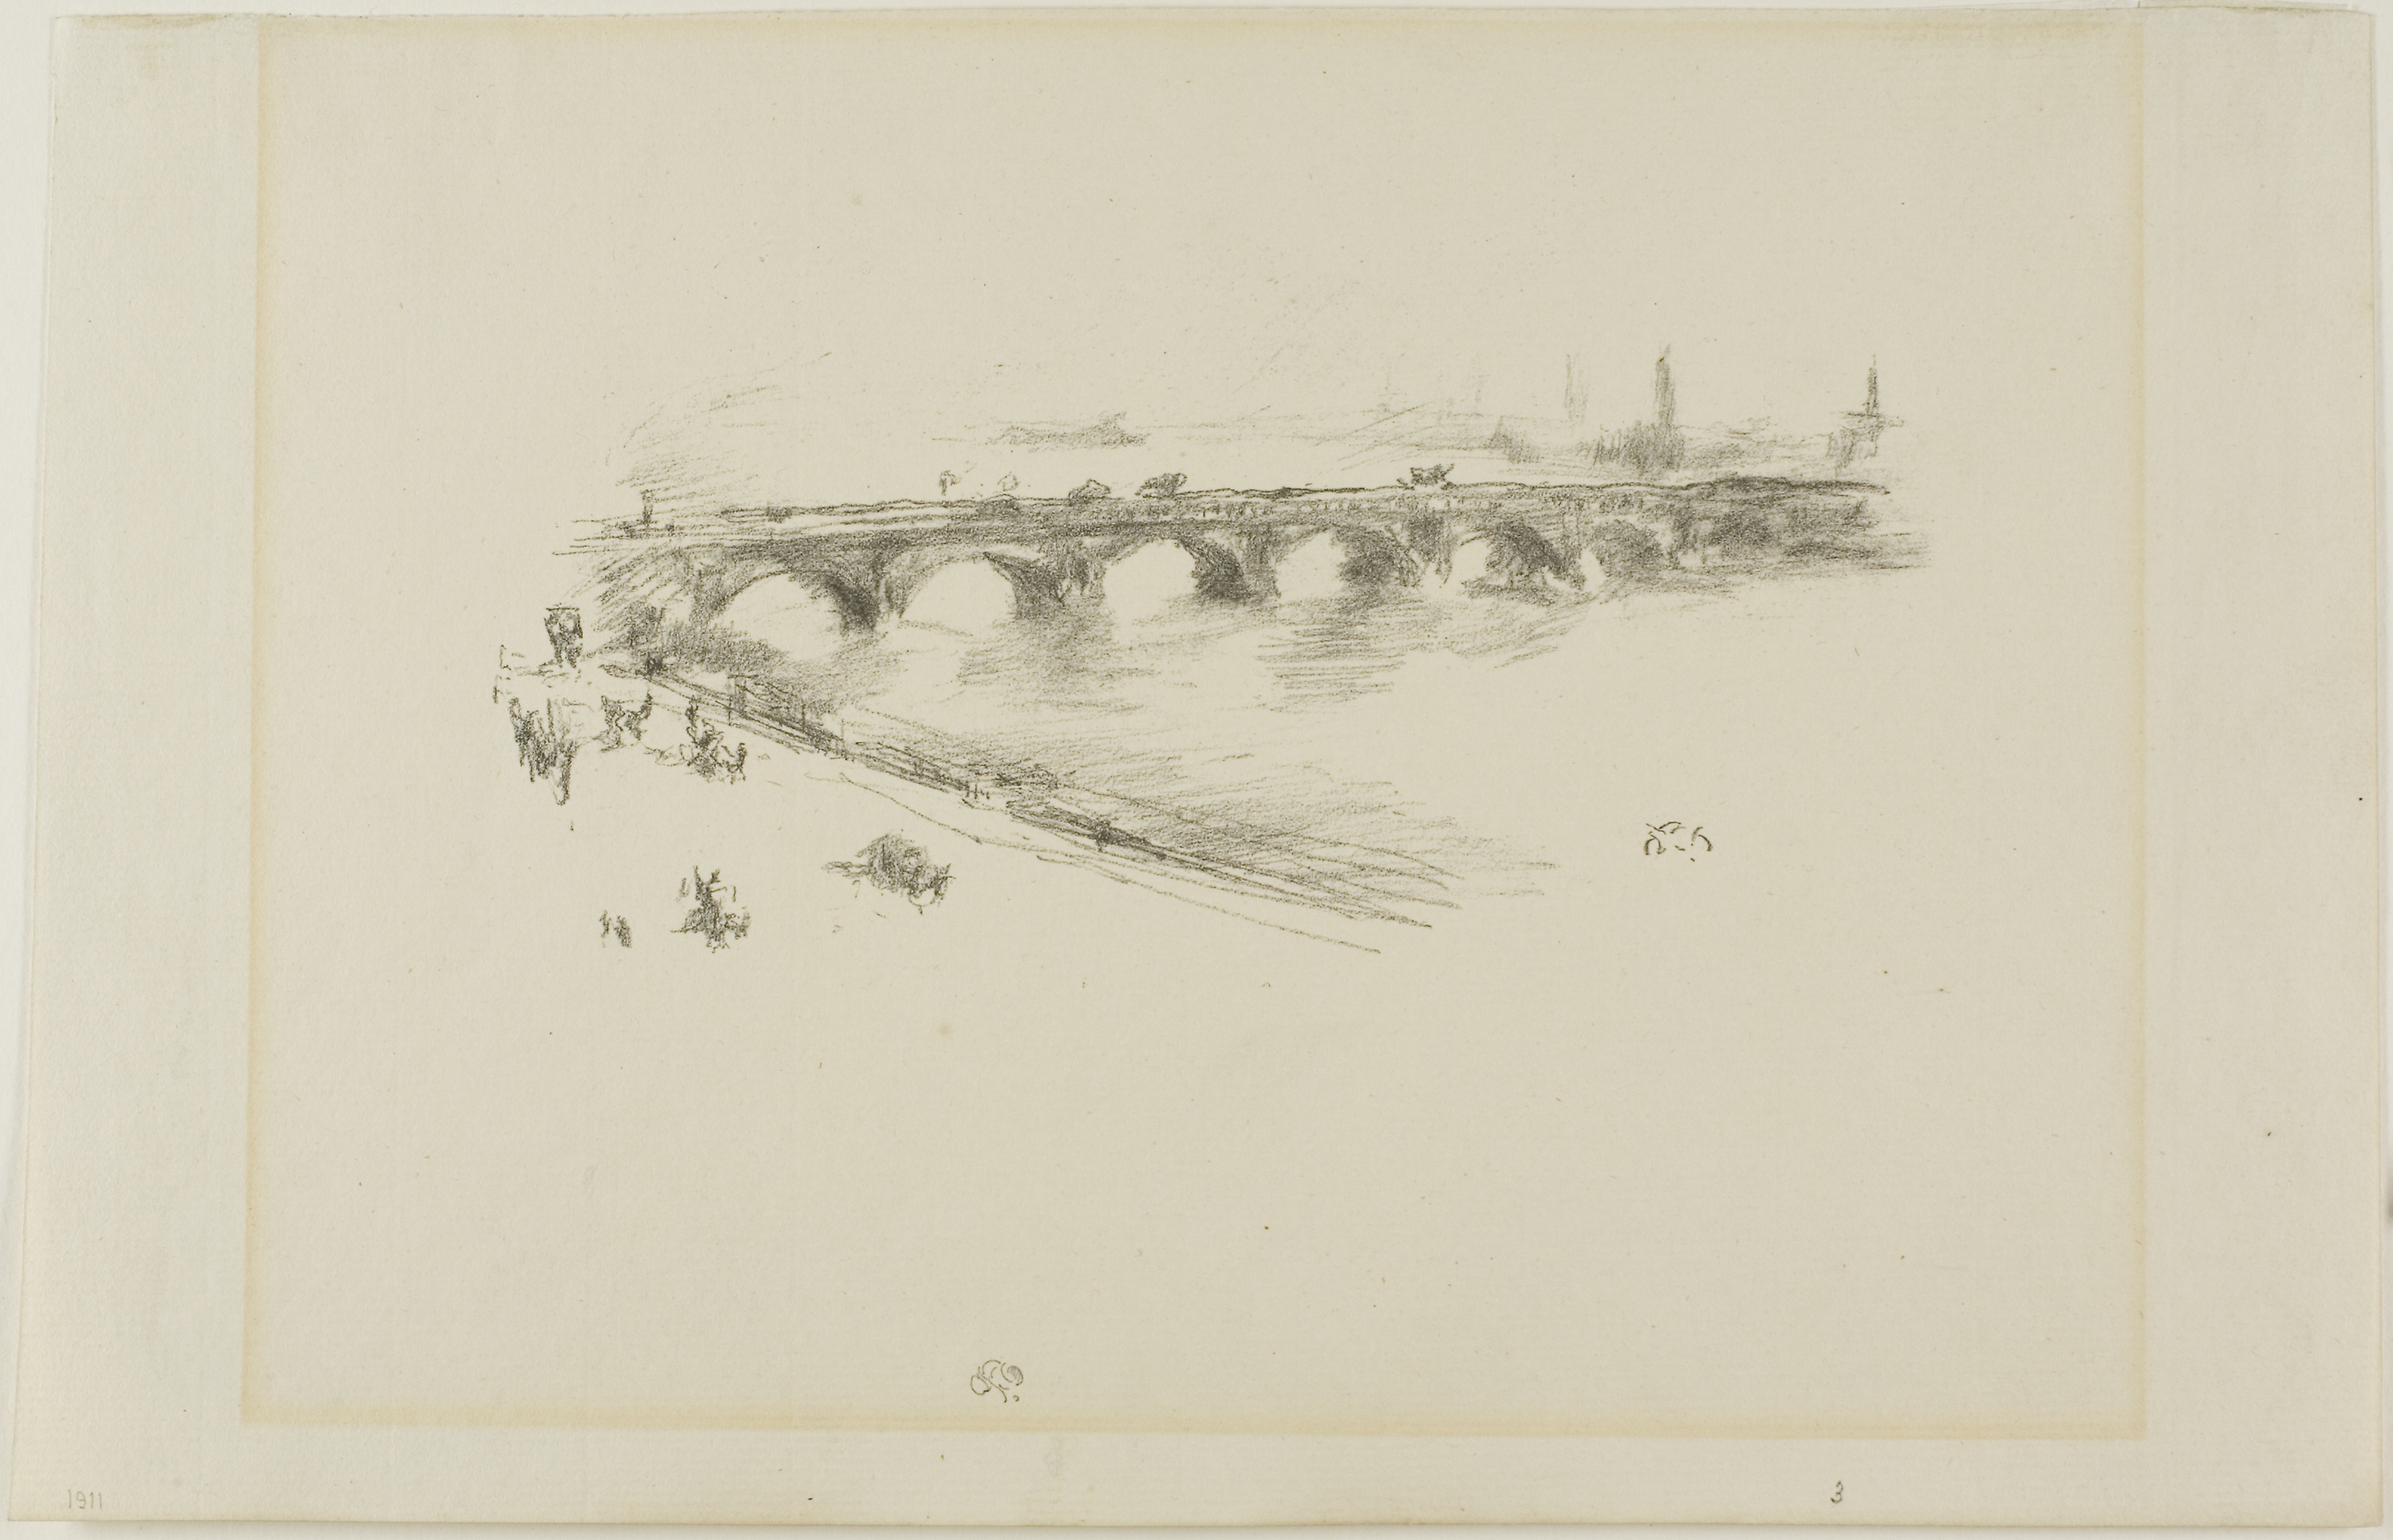
drawing, artwork, picture frame, sketch, art, font